Hot 100 (Darwin radio station)

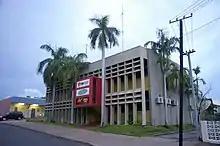
The Hot 100 studio, shared with Mix 104.9 and KIX Country 92.3

Hot 100 (call sign: 8HOT) is a CHR-formatted commercial radio station in Darwin, Northern Territory, Australia. The station began broadcasting on 1 July 1991 and has a relay in Katherine and Jabiru.